Seneca Nation of Indians v. Christy

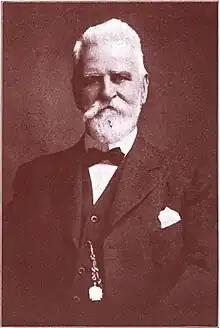
James Clark Strong, lawyer for the Seneca

The land in question, which had been part of the Seneca Nation's traditional territory for centuries before the American Revolution, comprised part of the Phelps and Gorham Purchase, a tract of land disputed after the war between claims of New York and Massachusetts. By a December 16, 1786 interstate compact, the states agreed that Massachusetts would retain the proprietary rights and the pre-emption rights, but New York would retain governmental rights. After the adoption of the United States Constitution in 1787, the federal government ratified their compact.